Dick Gephardt

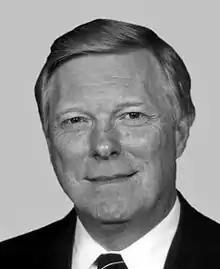
Portrait of Gephardt from the 1997 "Congressional Pictorial Directory"

Gephardt was an unsuccessful candidate for the Democratic nomination in the 1988 presidential election. He was one of the first to announce his candidacy that cycle in February 1987, over 100 days in Iowa. He was stuck in low double digits in polls, but began moving ahead in Iowa in late December 1987 after running an ad that criticized trade barriers by Korea and Japan as unfair. He won the Iowa caucuses and South Dakota primary in February while finishing a strong second in New Hampshire, making him a serious contender for the nomination.